Mark Wells (musician)

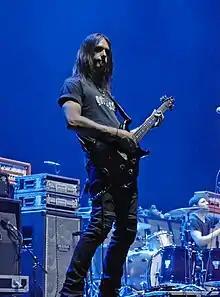
MarkwellsGlasgow 664

In 2001, Wells produced the album "Not For Beginners" by the Rolling Stones guitarist Ronnie Wood (SPV/Steamhammer).